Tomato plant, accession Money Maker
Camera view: bottom (45 deg); turntable rotation: 240 degrees
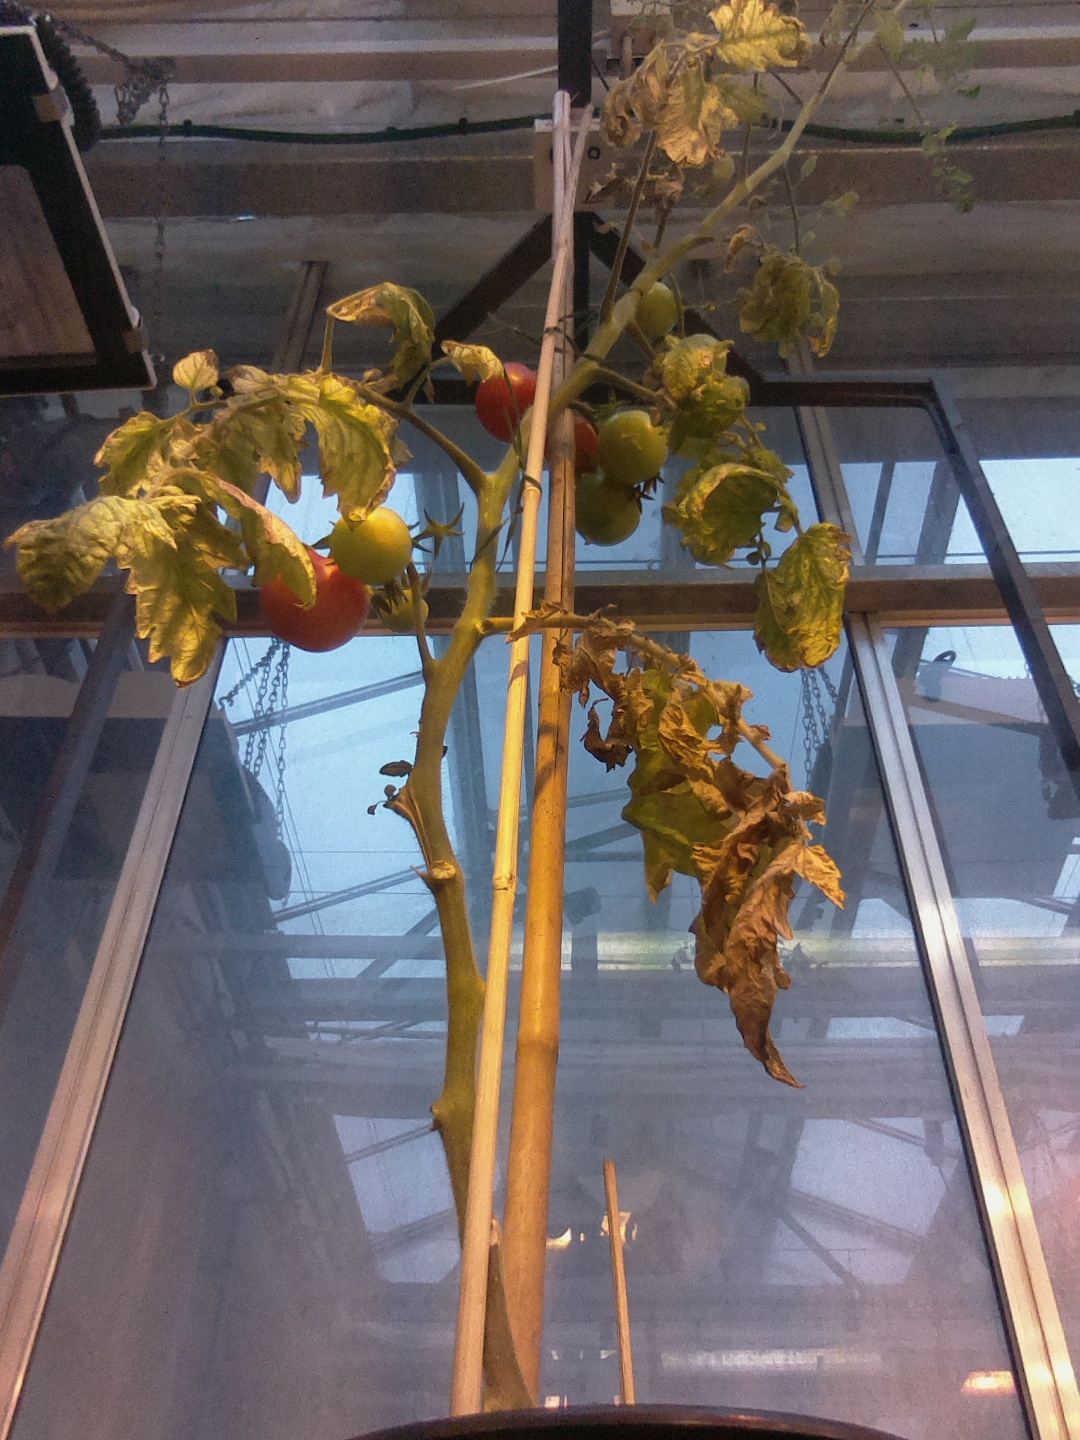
BBCH growth stage 83: 30%-40% of fruits show typical fully ripe color